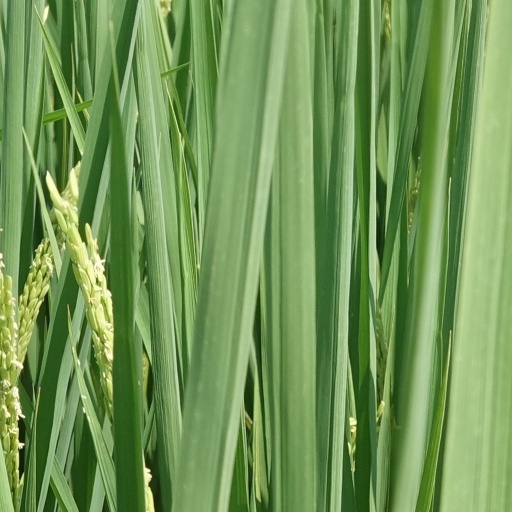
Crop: rice